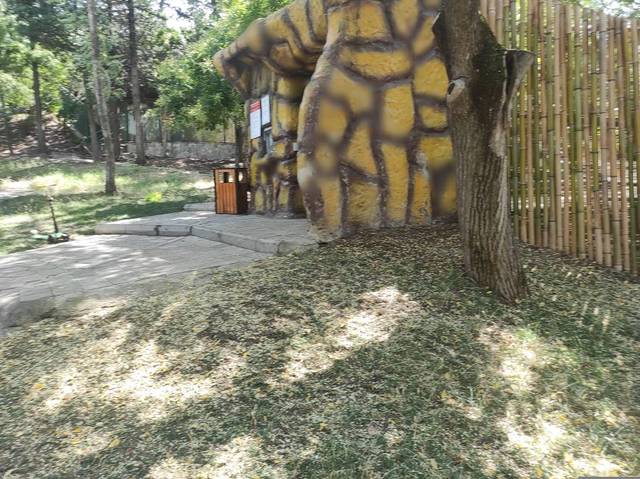
Region: Georgia
Coordinates: 41.695, 44.784